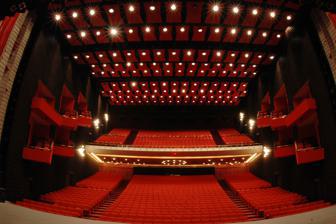
Building: Eduardo Brito National Theater
Country: Dominican Republic
Year built: 1973
Theatre in Santo Domingo, Dominican Republic Teatro Nacional Eduardo Brito Sala Carlos Piantini Address Santo Domingo Dominican Republic Coordinates 18°28′14″N 69°54′39″W / 18.47056°N 69.91083°W / 18.47056; -69.91083 Capacity 1600 Opened 1973 Website teatronacional .gob .do Eduardo Brito National Theater ( Spanish : Teatro Nacional Eduardo Brito ) is a venue in Santo Domingo , Dominican Republic . The centerpiece of the Plaza de la Cultura (Culture Plaza) complex, it regularly hosts opera, ballet, classical music performances, and Latin pop concerts. The national theatre opened on August 16, 1973, and was originally known as the National Theater of Santo Domingo . In 2006, it was renamed after the Dominican baritone Eduardo Brito by presidential decree. It has a capacity of 1,700 seats. History In 1970, then-president Joaquín Balaguer selected architect Teófilo Carbonell to design a world-class theater. Carbonell traveled across Europe and the Americas before developing his design, which evokes the Metropolitan Opera House in New York while using Dominican materials including marble, mahogany, and onyx. After conducting the National Symphony at the National Theater in 1995, French pianist and conductor Philippe Entremont proposed holding a recurring music festival there. First held in 1997 featuring pianists such as André Watts and José Feghali , the Santo Domingo Music Festival is hosted biennially at the National Theater. On 16 August 2024, the Eduardo Brito National Theater was the venue of the swearing-in ceremony for President Luis Abinader , attended by 17 heads of state and other international delegations. It was the first time that the presidential inauguration ceremony was held at a location other than the Assembly Hall of the National Congress. See also List of concert halls References